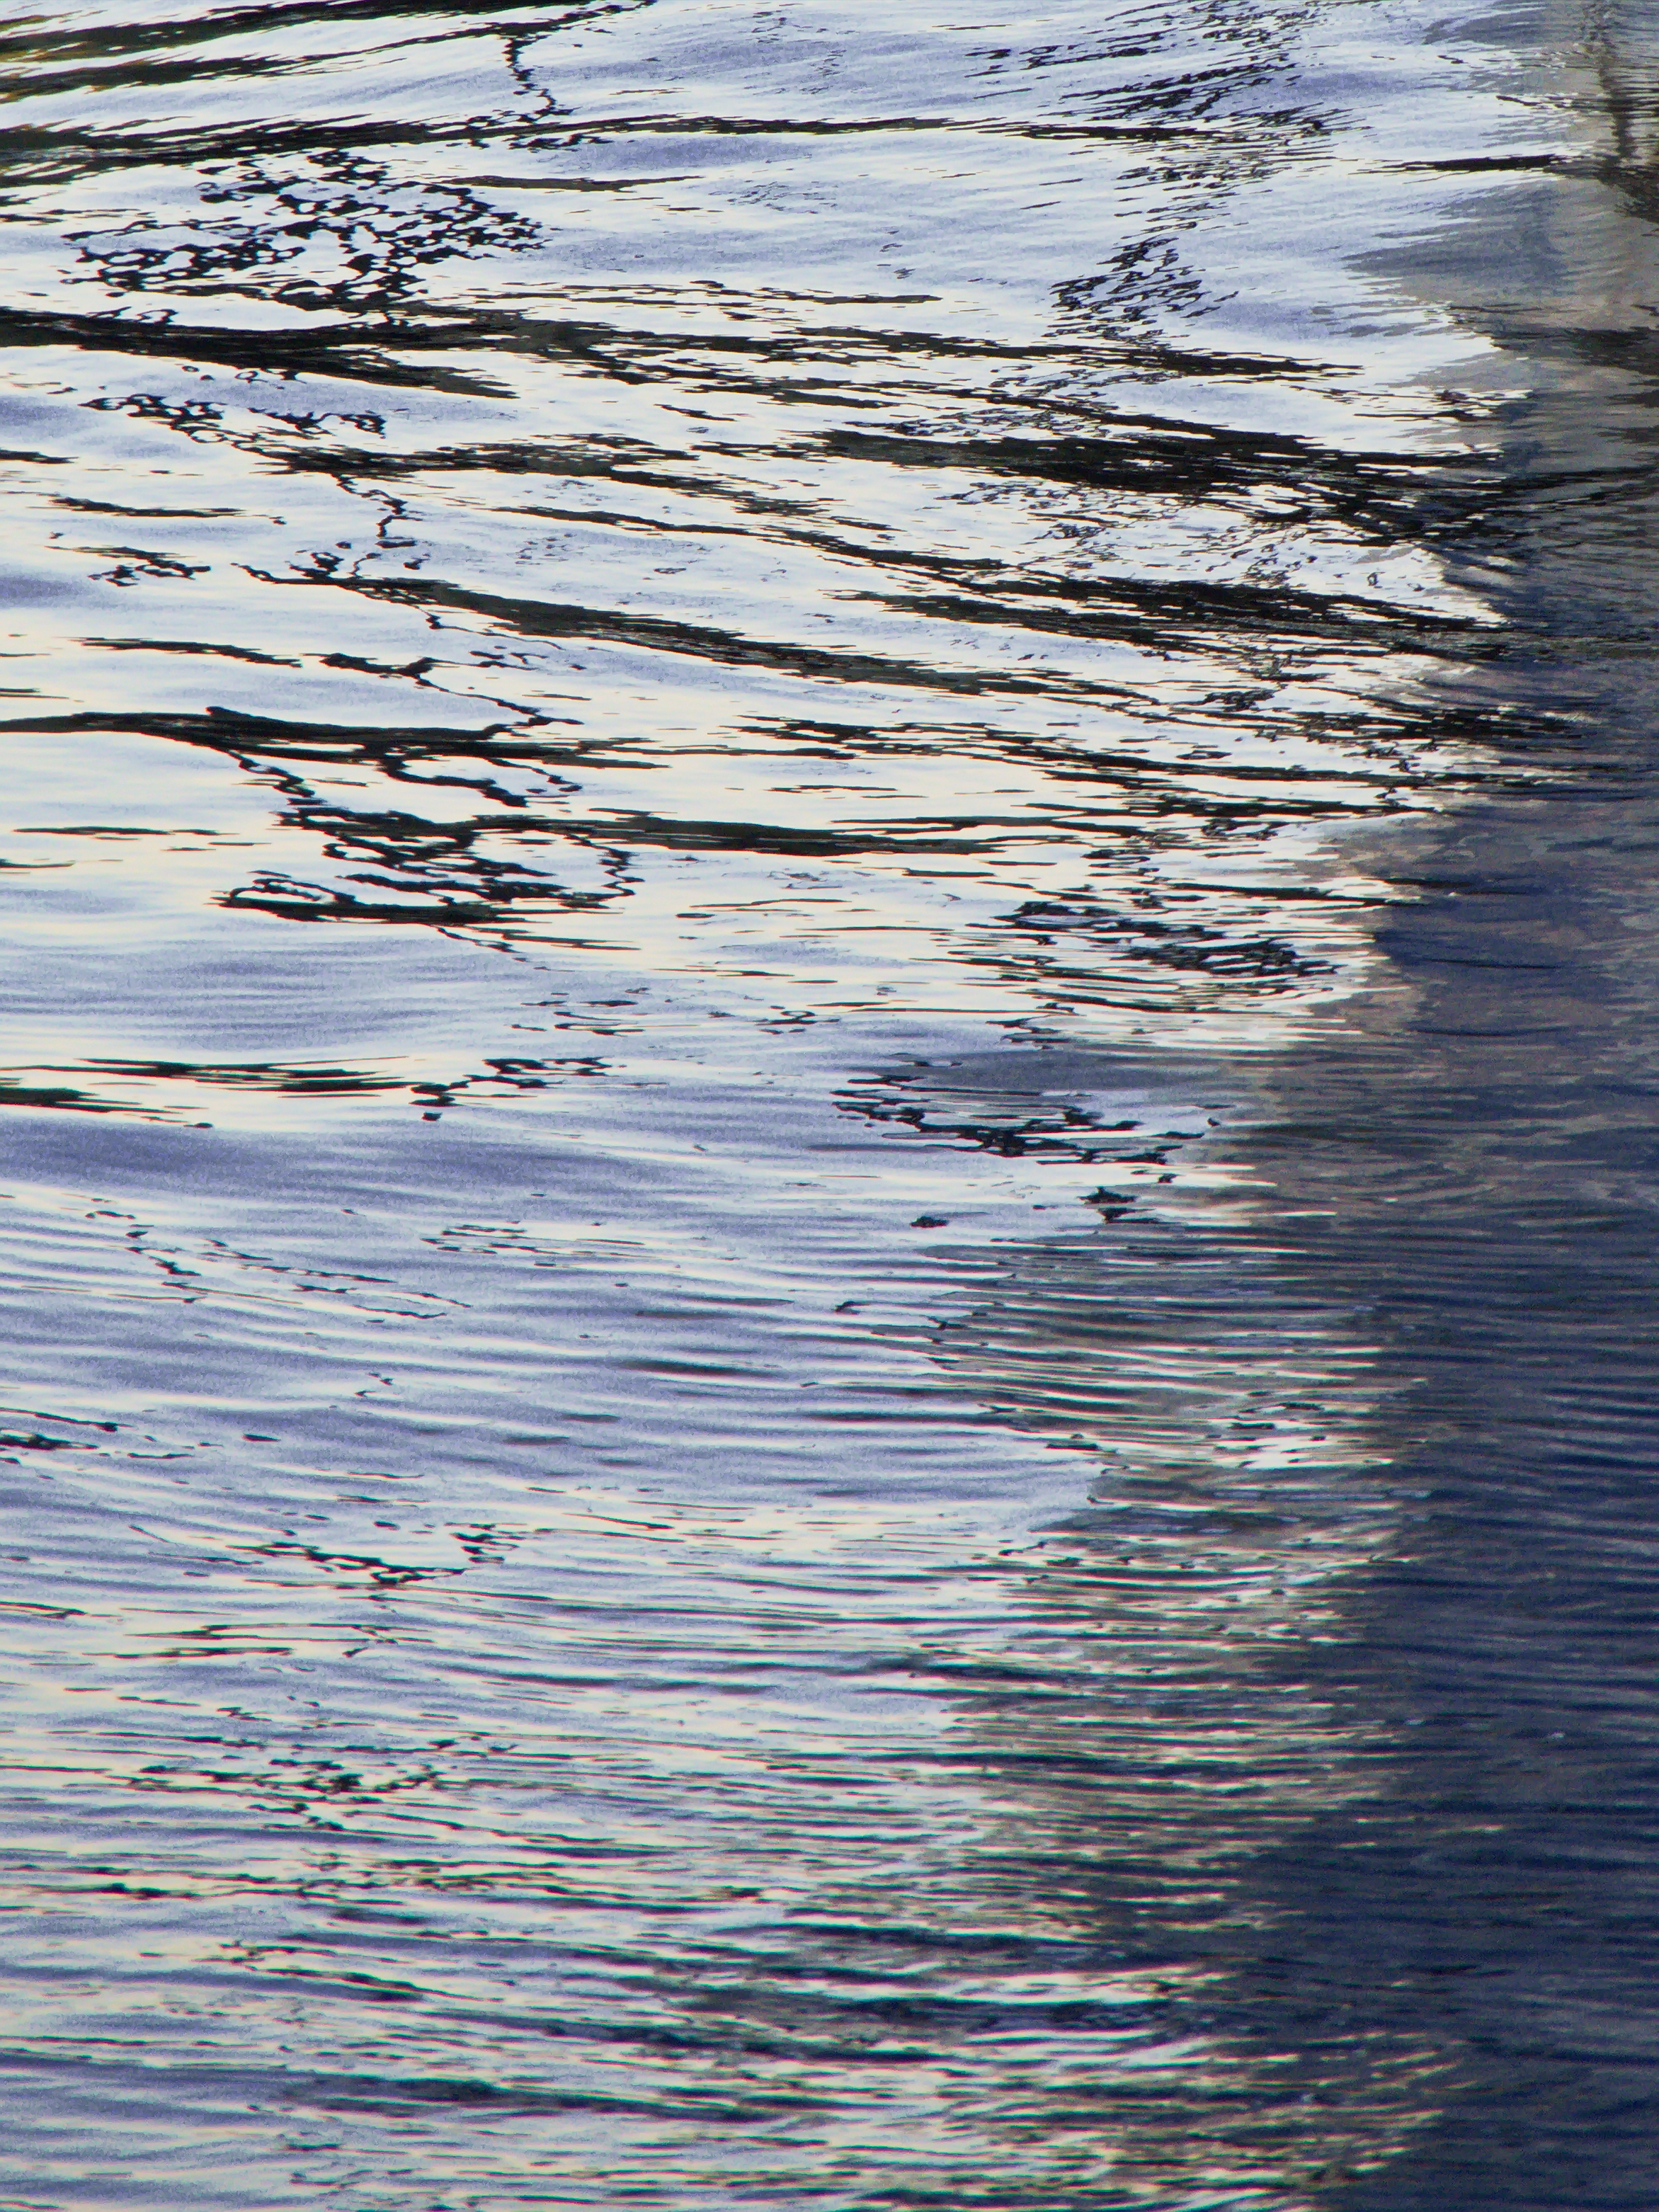
water, water resources, liquid, plant, fluid, sunlight, watercourse, wood, sky, lake, wind wave, pattern, calm, reflection, horizon, wave, ocean, electric blue, tree, sea, tide, natural landscape, landscape, evening, rock, sound